West Virginia's congressional districts

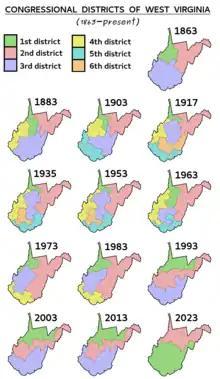
Congressional districts of West Virginia from 1863 to present

Table of United States congressional district boundary maps in the State of West Virginia, presented chronologically. All redistricting events that took place in West Virginia between 1973 and 2013 are shown.